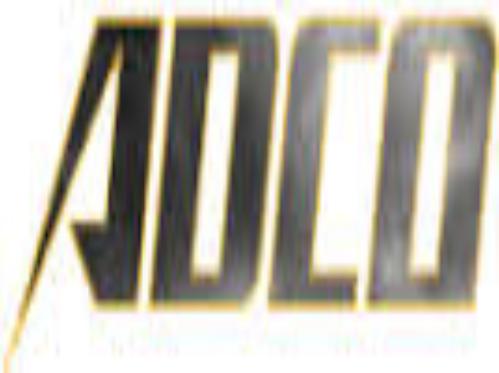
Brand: ADCO
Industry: Necessities